Vineet Soni

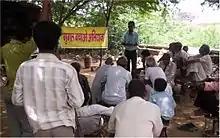
'Save Guggul Movement' in Rajasthan, India

Dr. Soni started the Save Guggul Movement in 2007 to conserve the critically threatened plant species guggul. His conservation efforts were well received by local villagers and conservation communities from all over the world. Soni was profiled as one of 20 global "Earth Movers" by IUCN. and recently honored by the Environmentalists of the Year Award by the National Environmental Science Academy. Initially his conservation work received financial support from the IUCN Sir Peter Scott Fund.